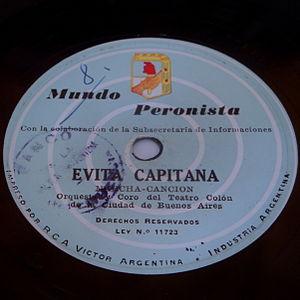
Le Parti péroniste féminin était un parti politique argentin, créé en 1949 et dissous en 1955, dont seules les femmes étaient admises à être membre. Le parti eut pour première présidente Eva Perón et s’était vu garantir une part de 33 % de tous les mandats politiques que réussirait à enlever le mouvement péroniste.